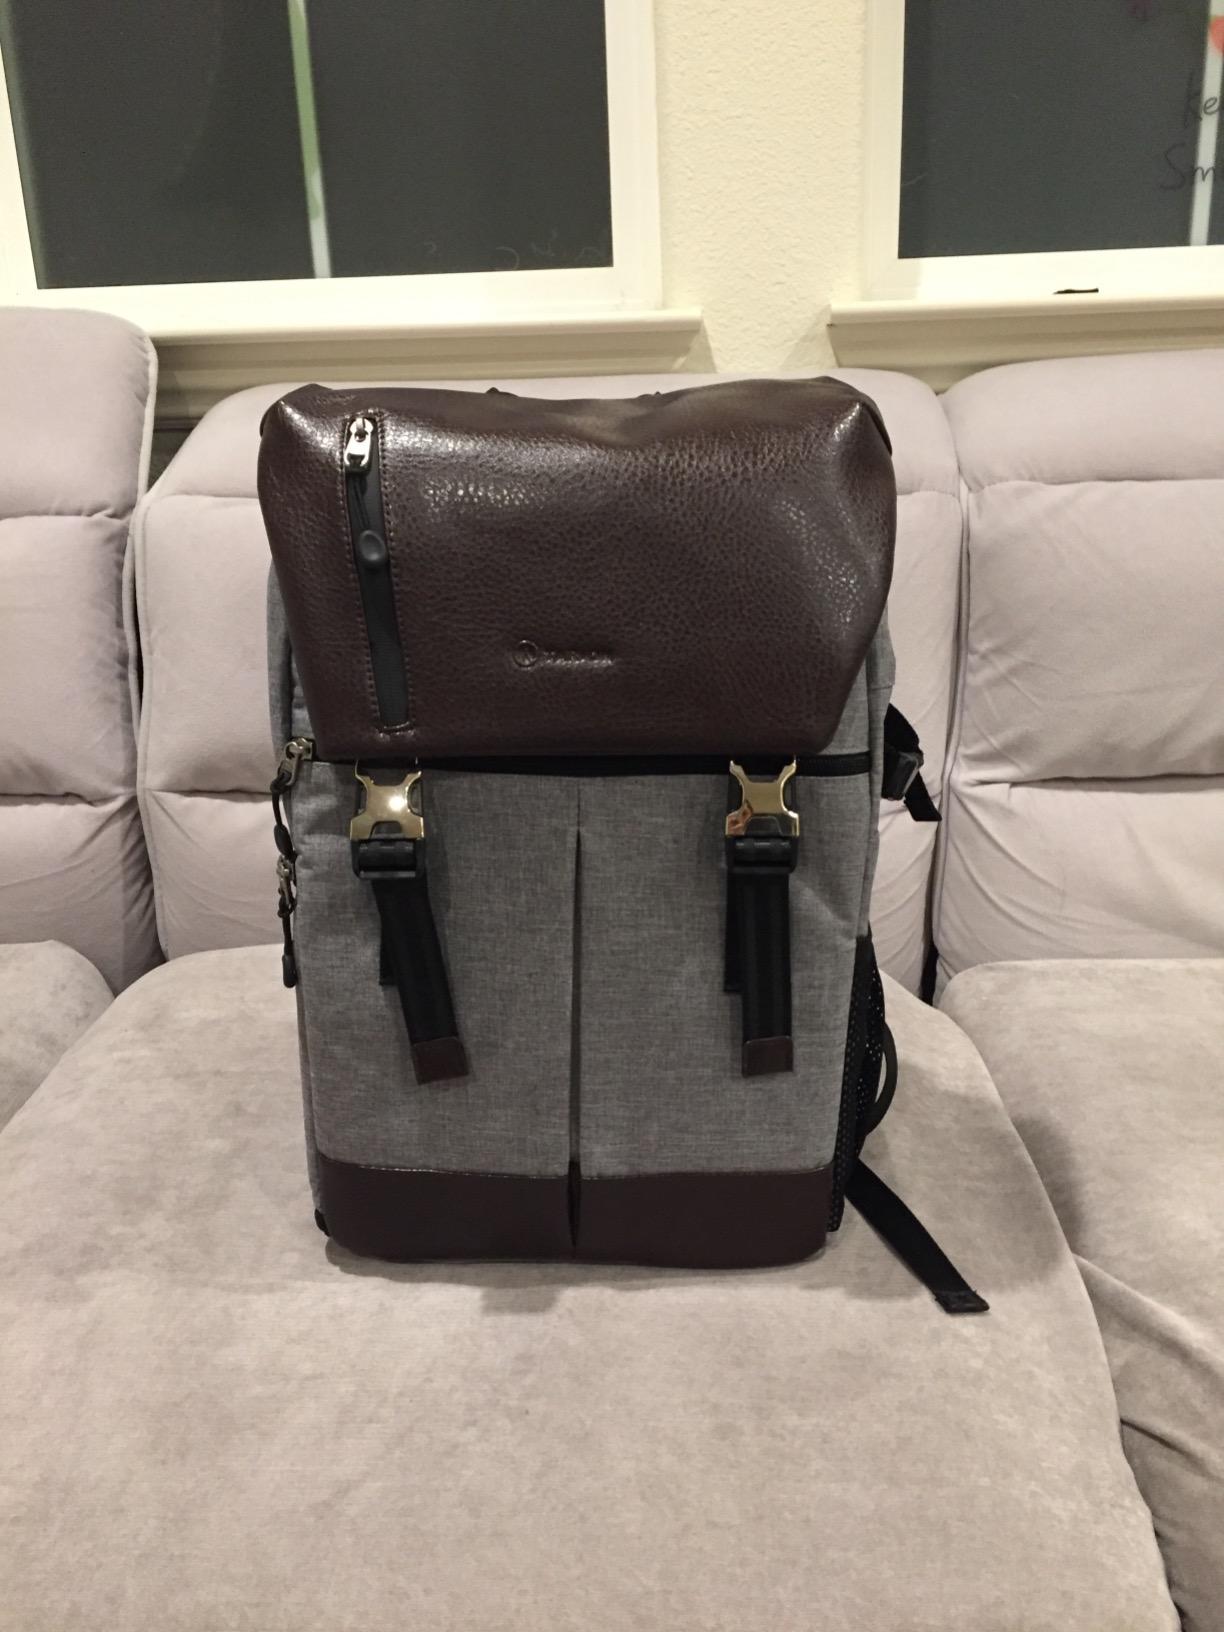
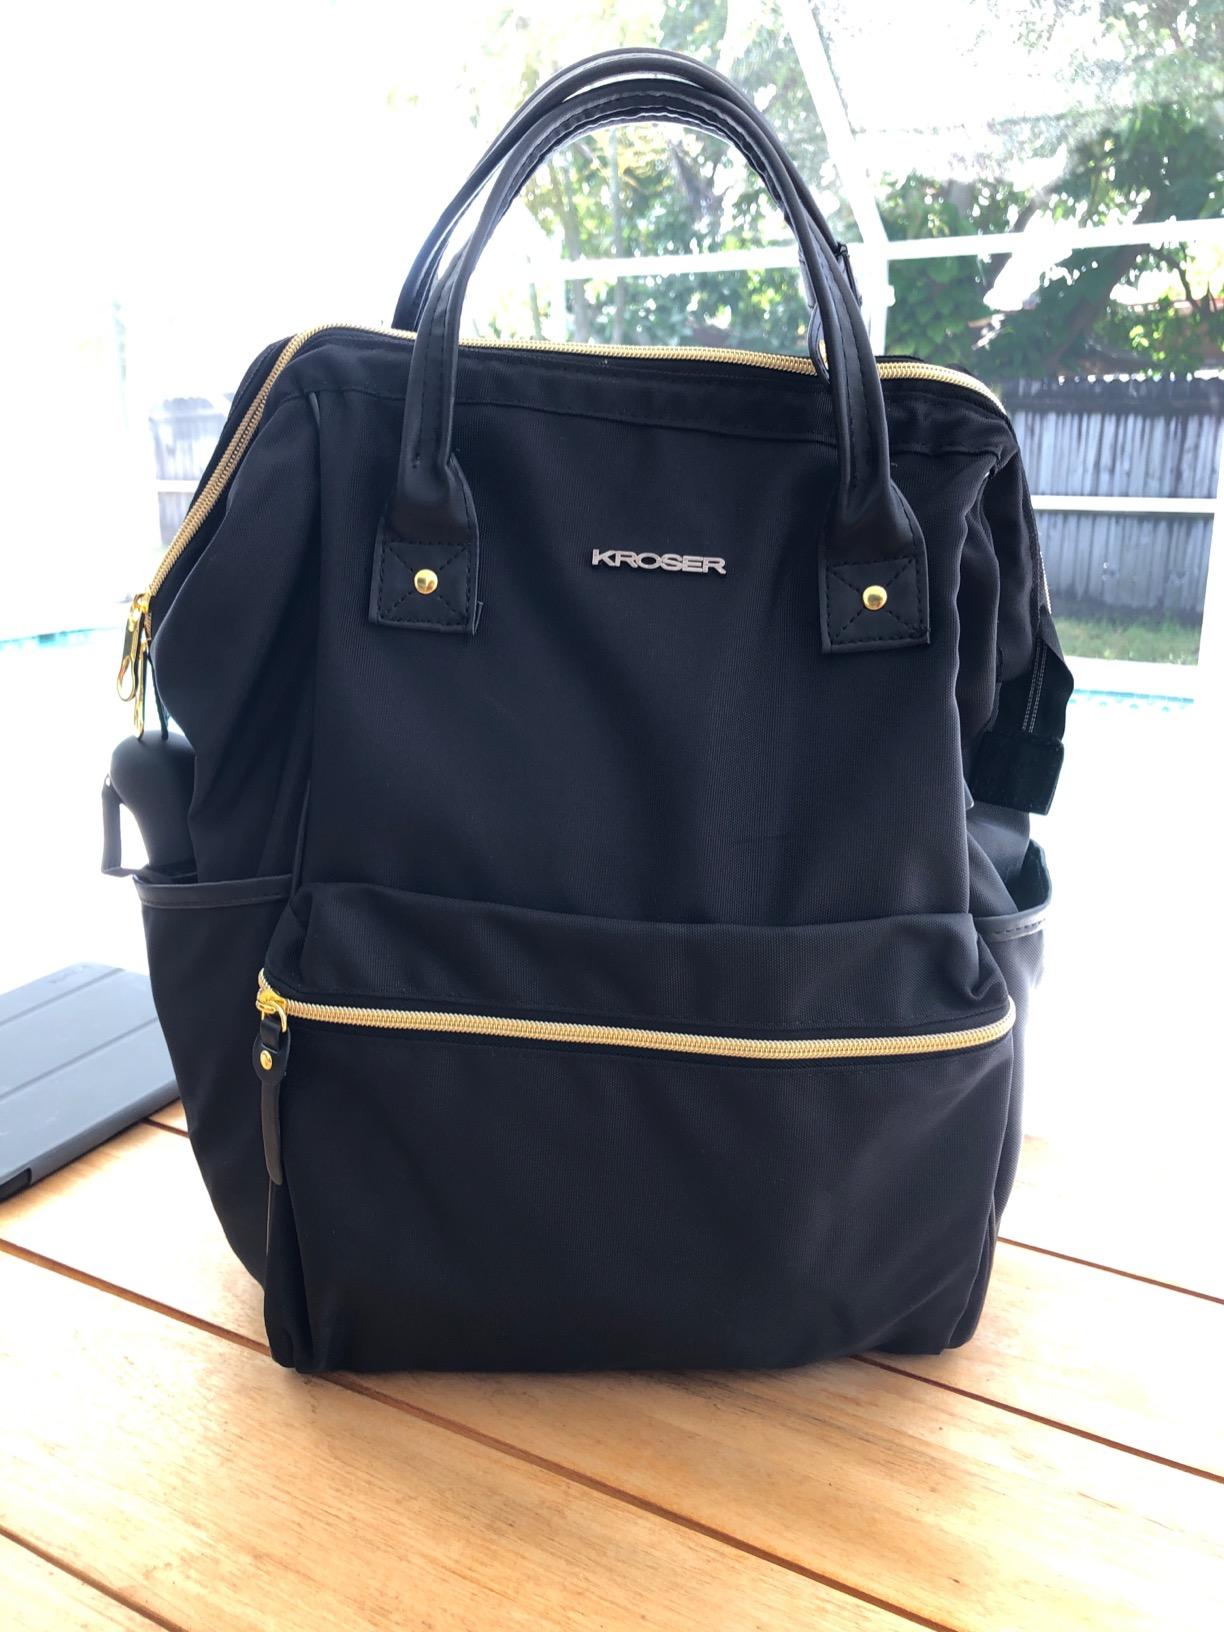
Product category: bag
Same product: no